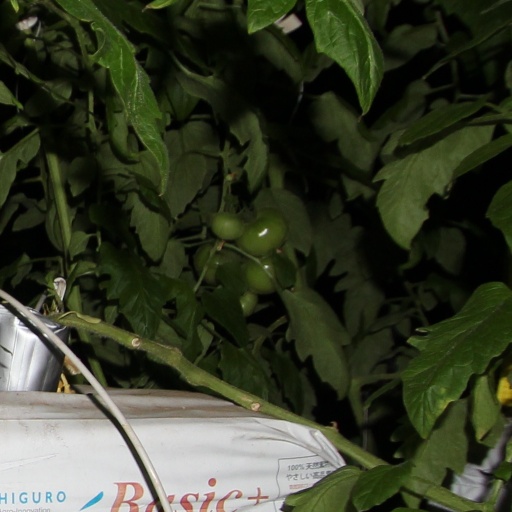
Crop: tomato